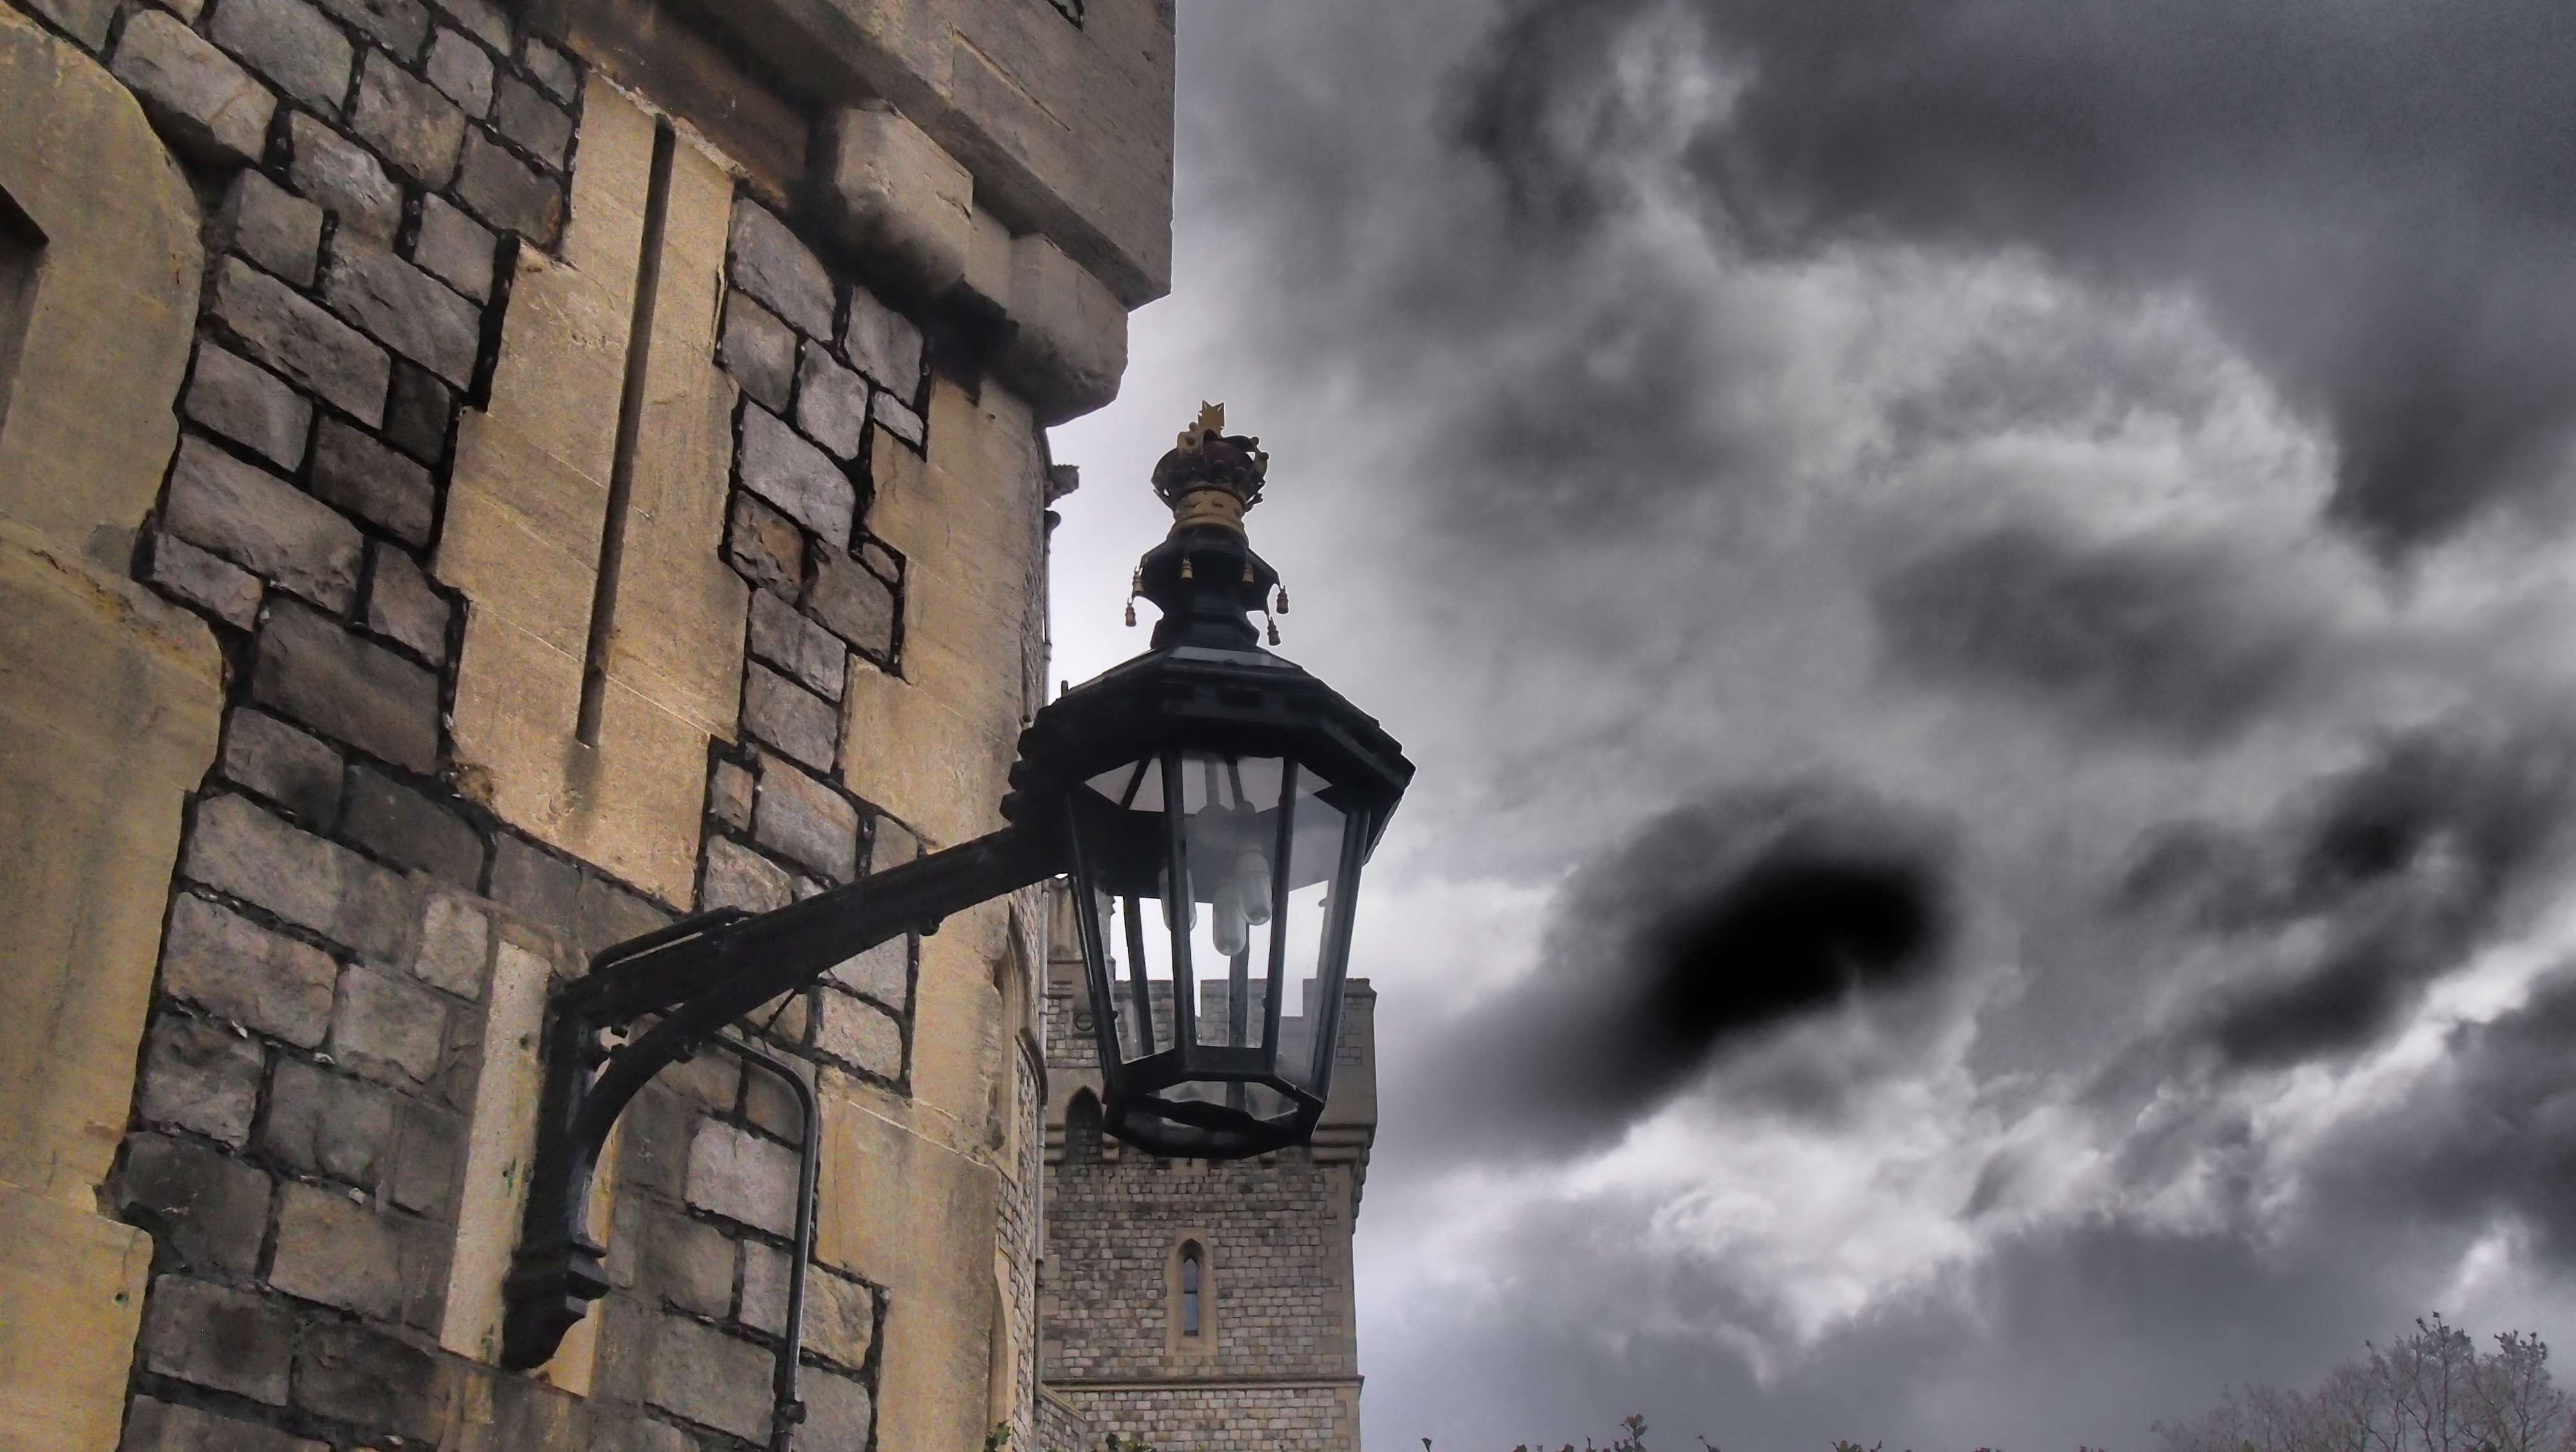
cloud, monument, statue, tower, castle, landmark, england, london, temple, windsor castle